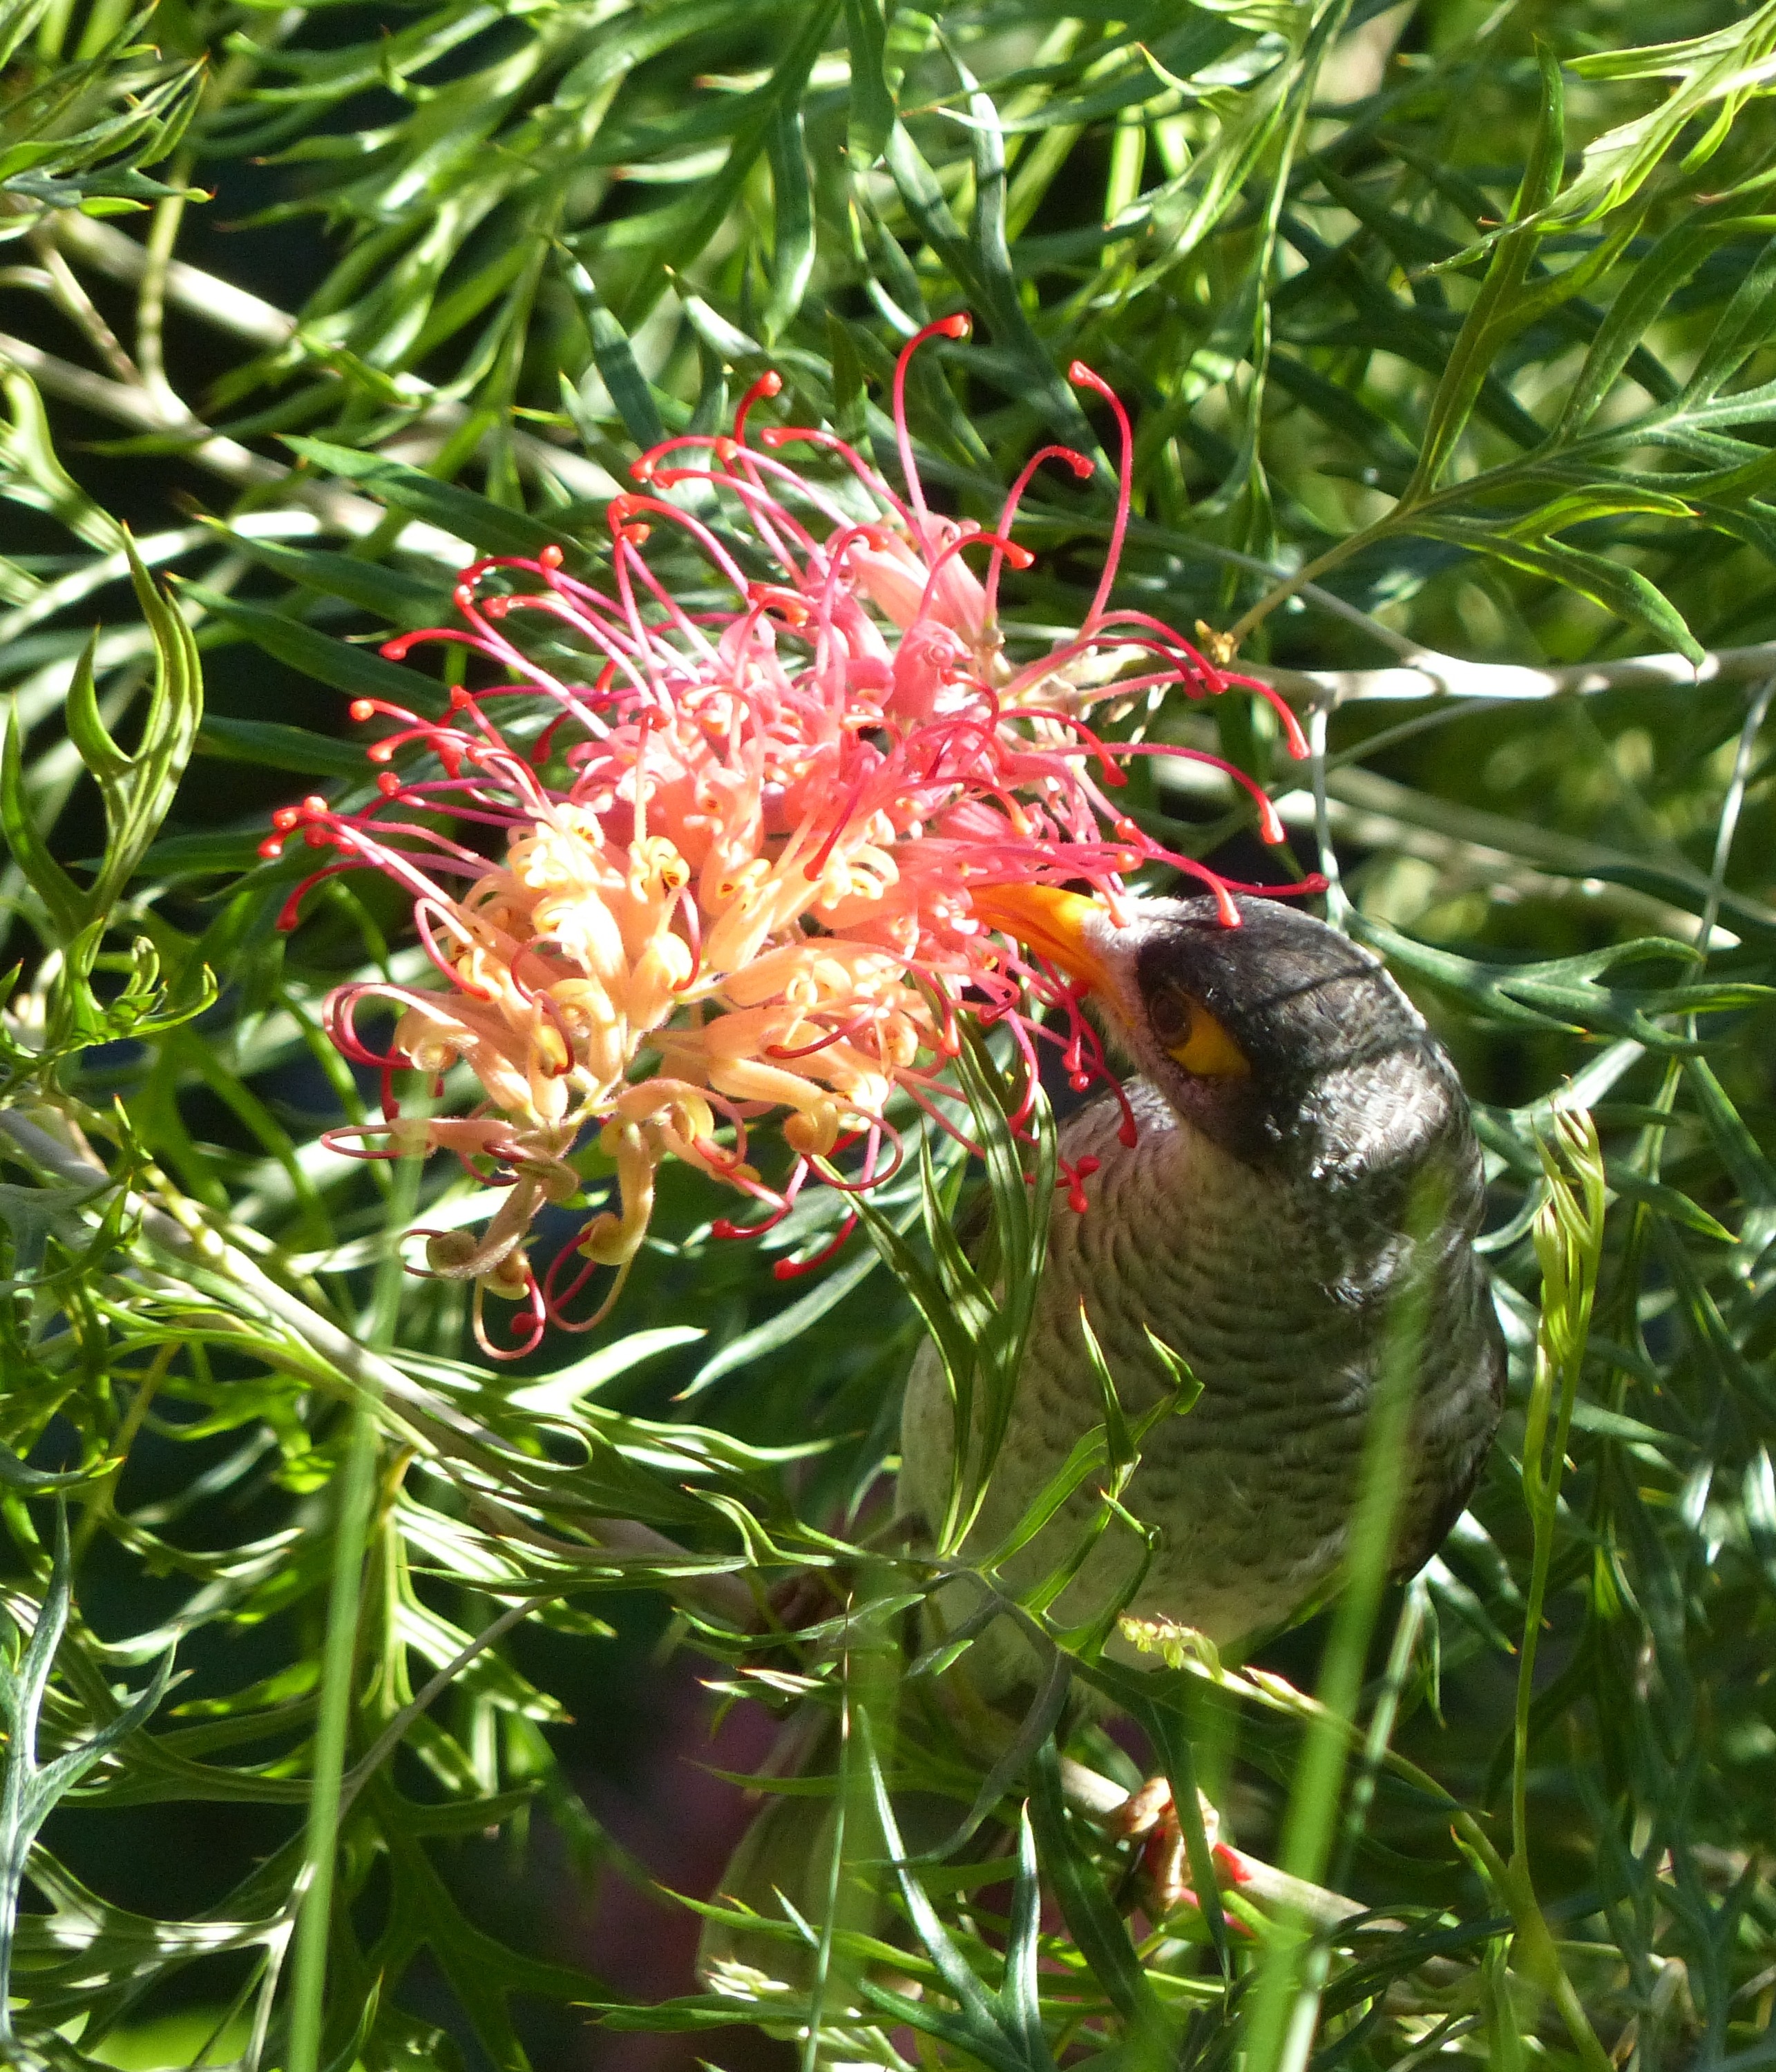
nature, grass, outdoor, wilderness, blossom, bird, plant, stem, leaf, flower, petal, bloom, animal, fly, floral, wildlife, wild, environment, beak, herb, insect, natural, mammal, botany, freedom, agriculture, garden, flora, feather, botanical, avian, fauna, majestic, wildflower, outdoors, native, vegetation, wings, shrub, vertebrate, creature, horticulture, organic, macro photography, flowering plant, grevillea, land plant, myna bird